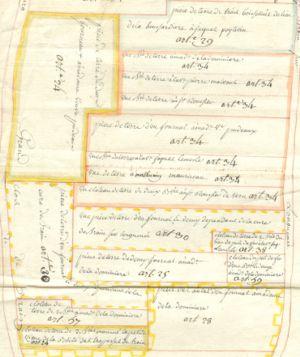
Un cadastre est un registre dressant l’état de la propriété foncière d’un territoire. Le terme cadastre s’applique aussi parfois aux systèmes informatisés ayant le même objet, à l’organisation chargée de maintenir ces documents ou systèmes d’information ou même aux travaux de terrain aboutissant à la constitution de ces documents ou systèmes d’information.